Naci Özkaya

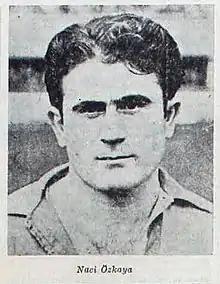

Naci Özkaya (1 July 1922 – 7 March 2007) was a Turkish footballer who played at right back. He competed in the men's tournament at the 1948 Summer Olympics.